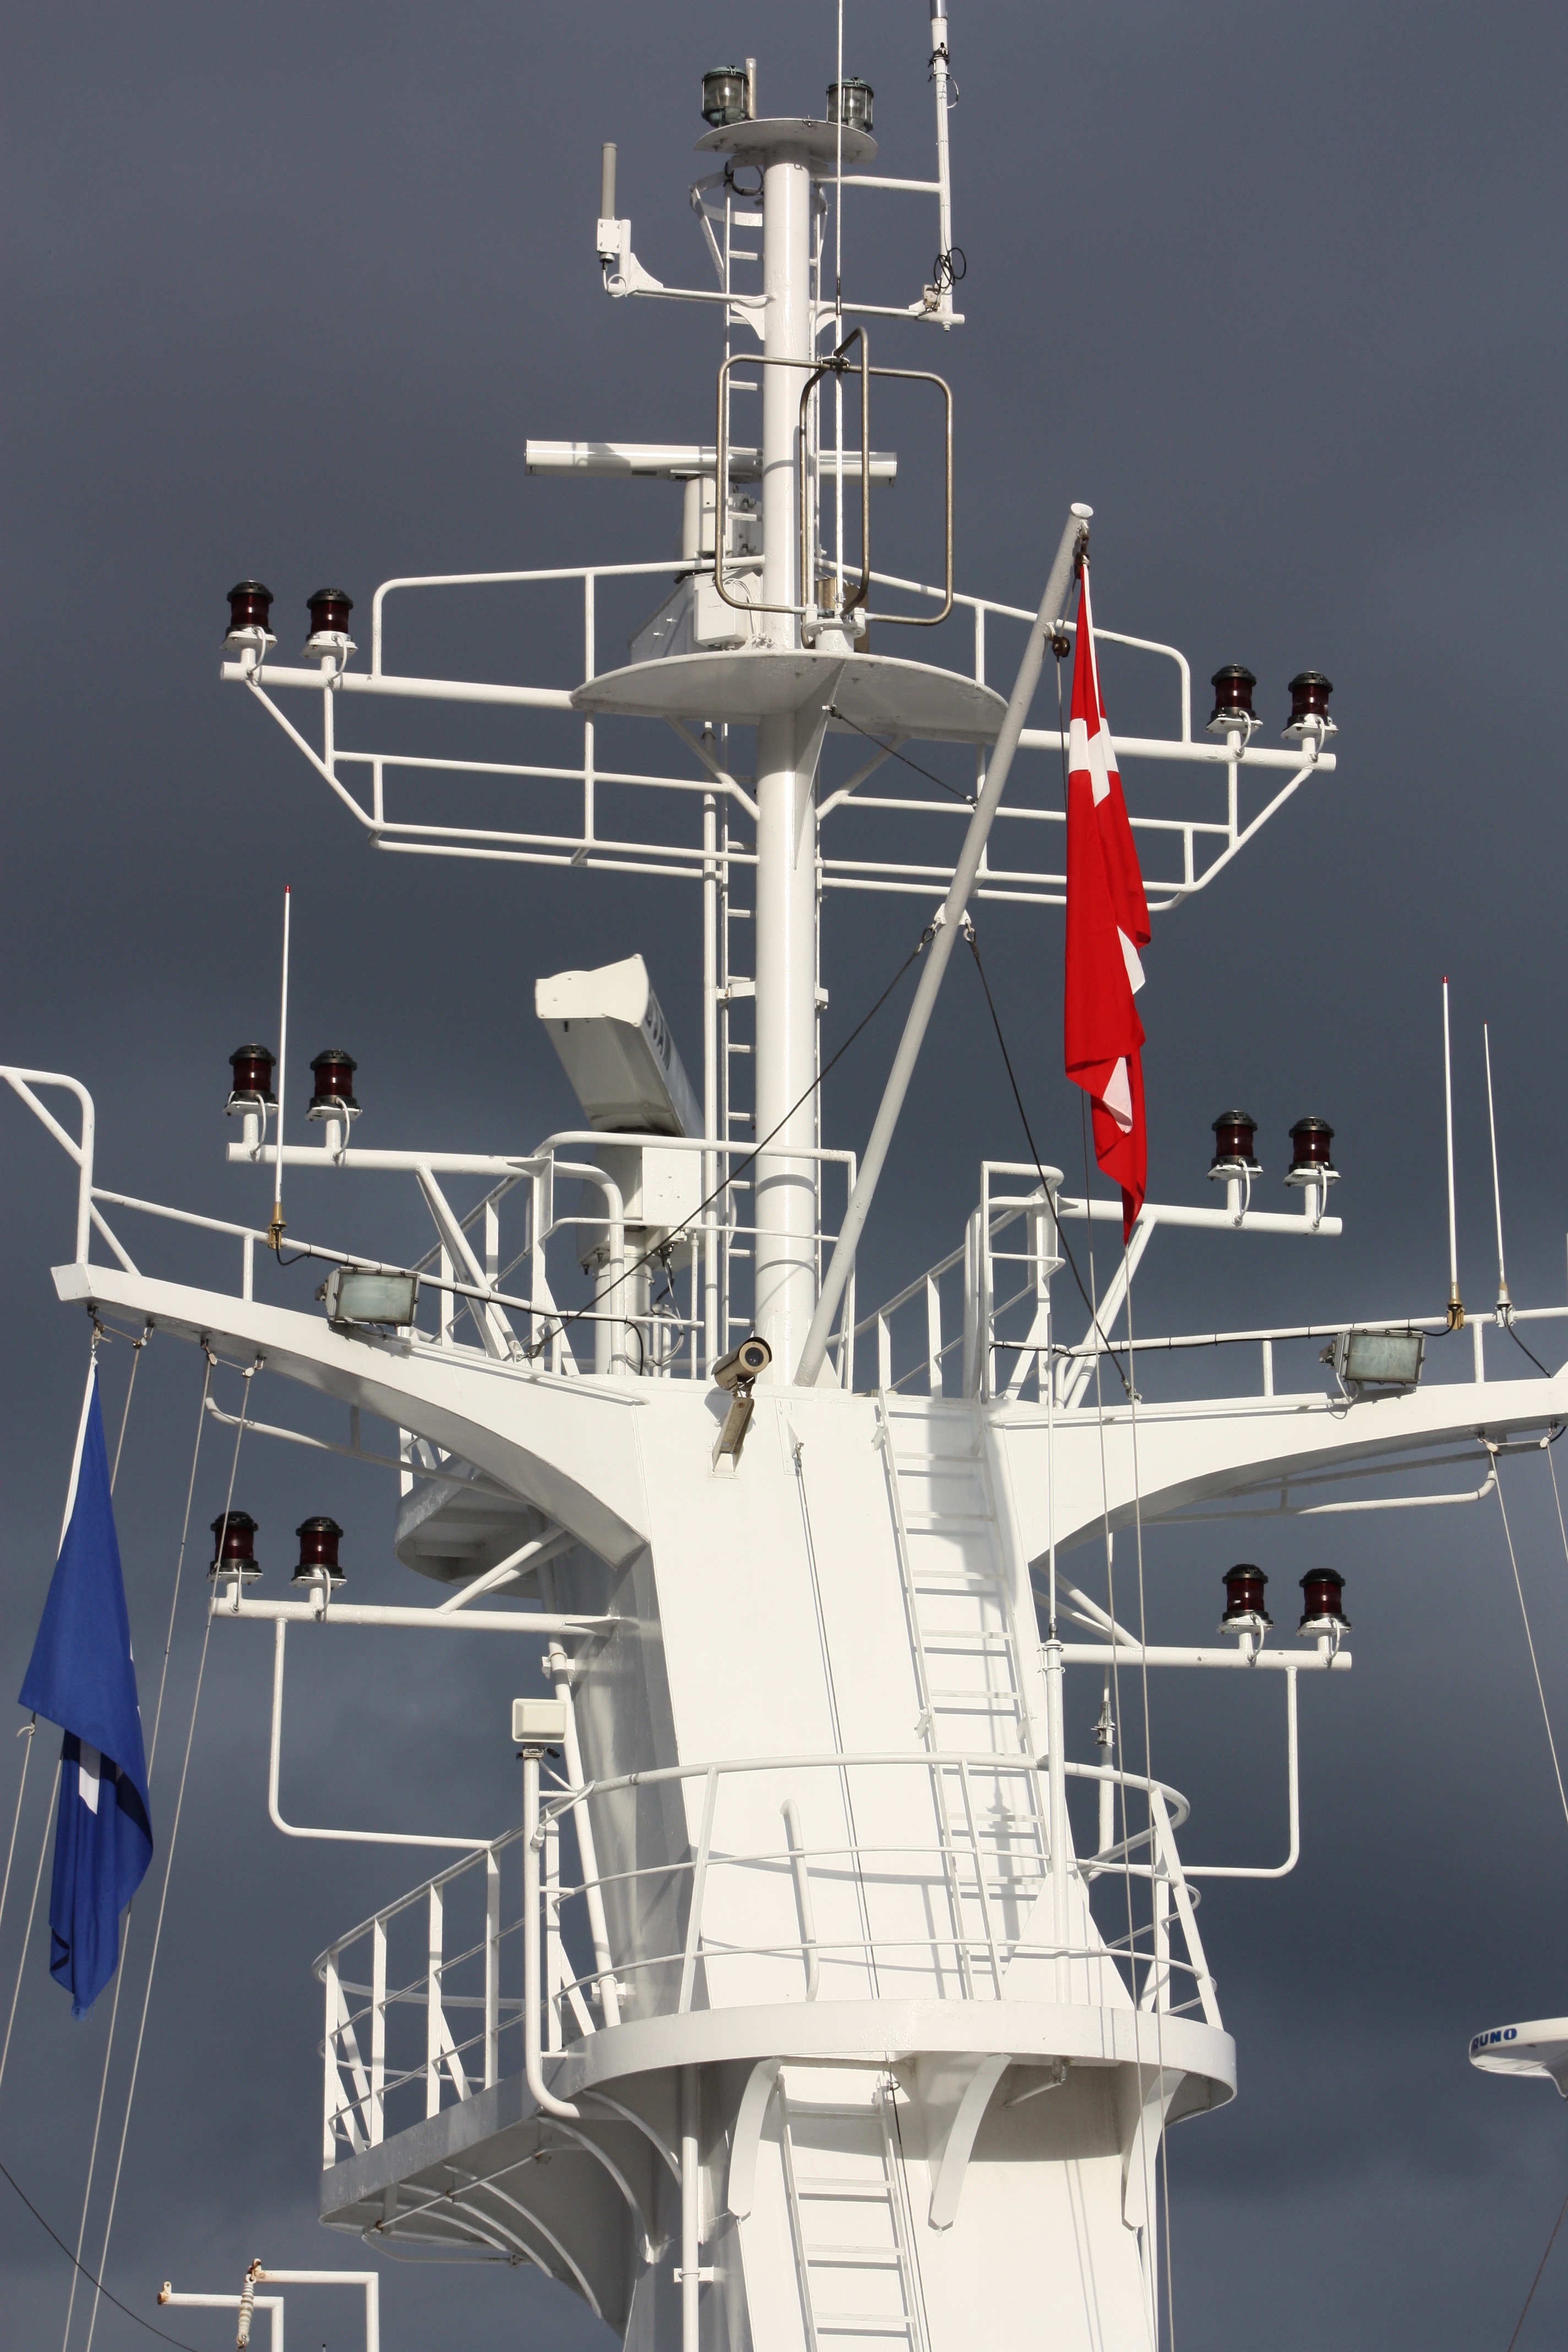
sky, boat, ship, vehicle, mast, yacht, flag, ferry, denmark, watercraft, danish, danish flag, dannebrog